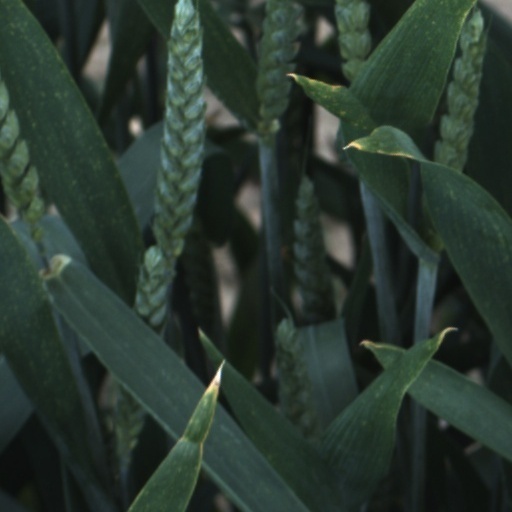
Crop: wheat